Hong Kong Zoological and Botanical Gardens

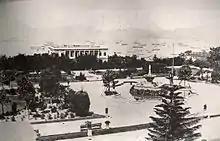
1864 view of the gardens, with Government House and Victoria Harbour in the background

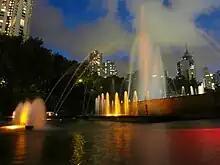
Garden Fountain at night

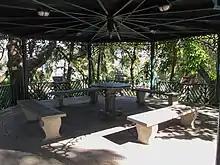
The Pavilion is the oldest structure in HKZBG. It was built in 1866.

The park was previously named "Bing Tau Fa Yuen". "Bing Tau" literally means 'the head of the soldiers' or the 'commander-in-chief'. According to the Hong Kong government's Leisure and Cultural Services Department, it was nicknamed as such by the city's Cantonese community, as it was the former site of the city's Government House. Alternatively, "Bing Tau" may be the phonetic transliteration of the first two syllables of the word "botanical". In the old days, many lovers liked to go there on a date. During the Japanese occupation of Hong Kong, it was renamed as .